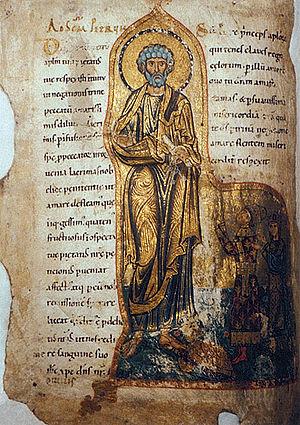
Iaropolk, né en 1047 et mort le 5 décembre 1086, est un prince de la dynastie des Rurikides qui fut prince de Volhynie et de Tourov et Pinsk. Il a été canonisé par l'Église orthodoxe russe. Sa fête est le 5 décembre.